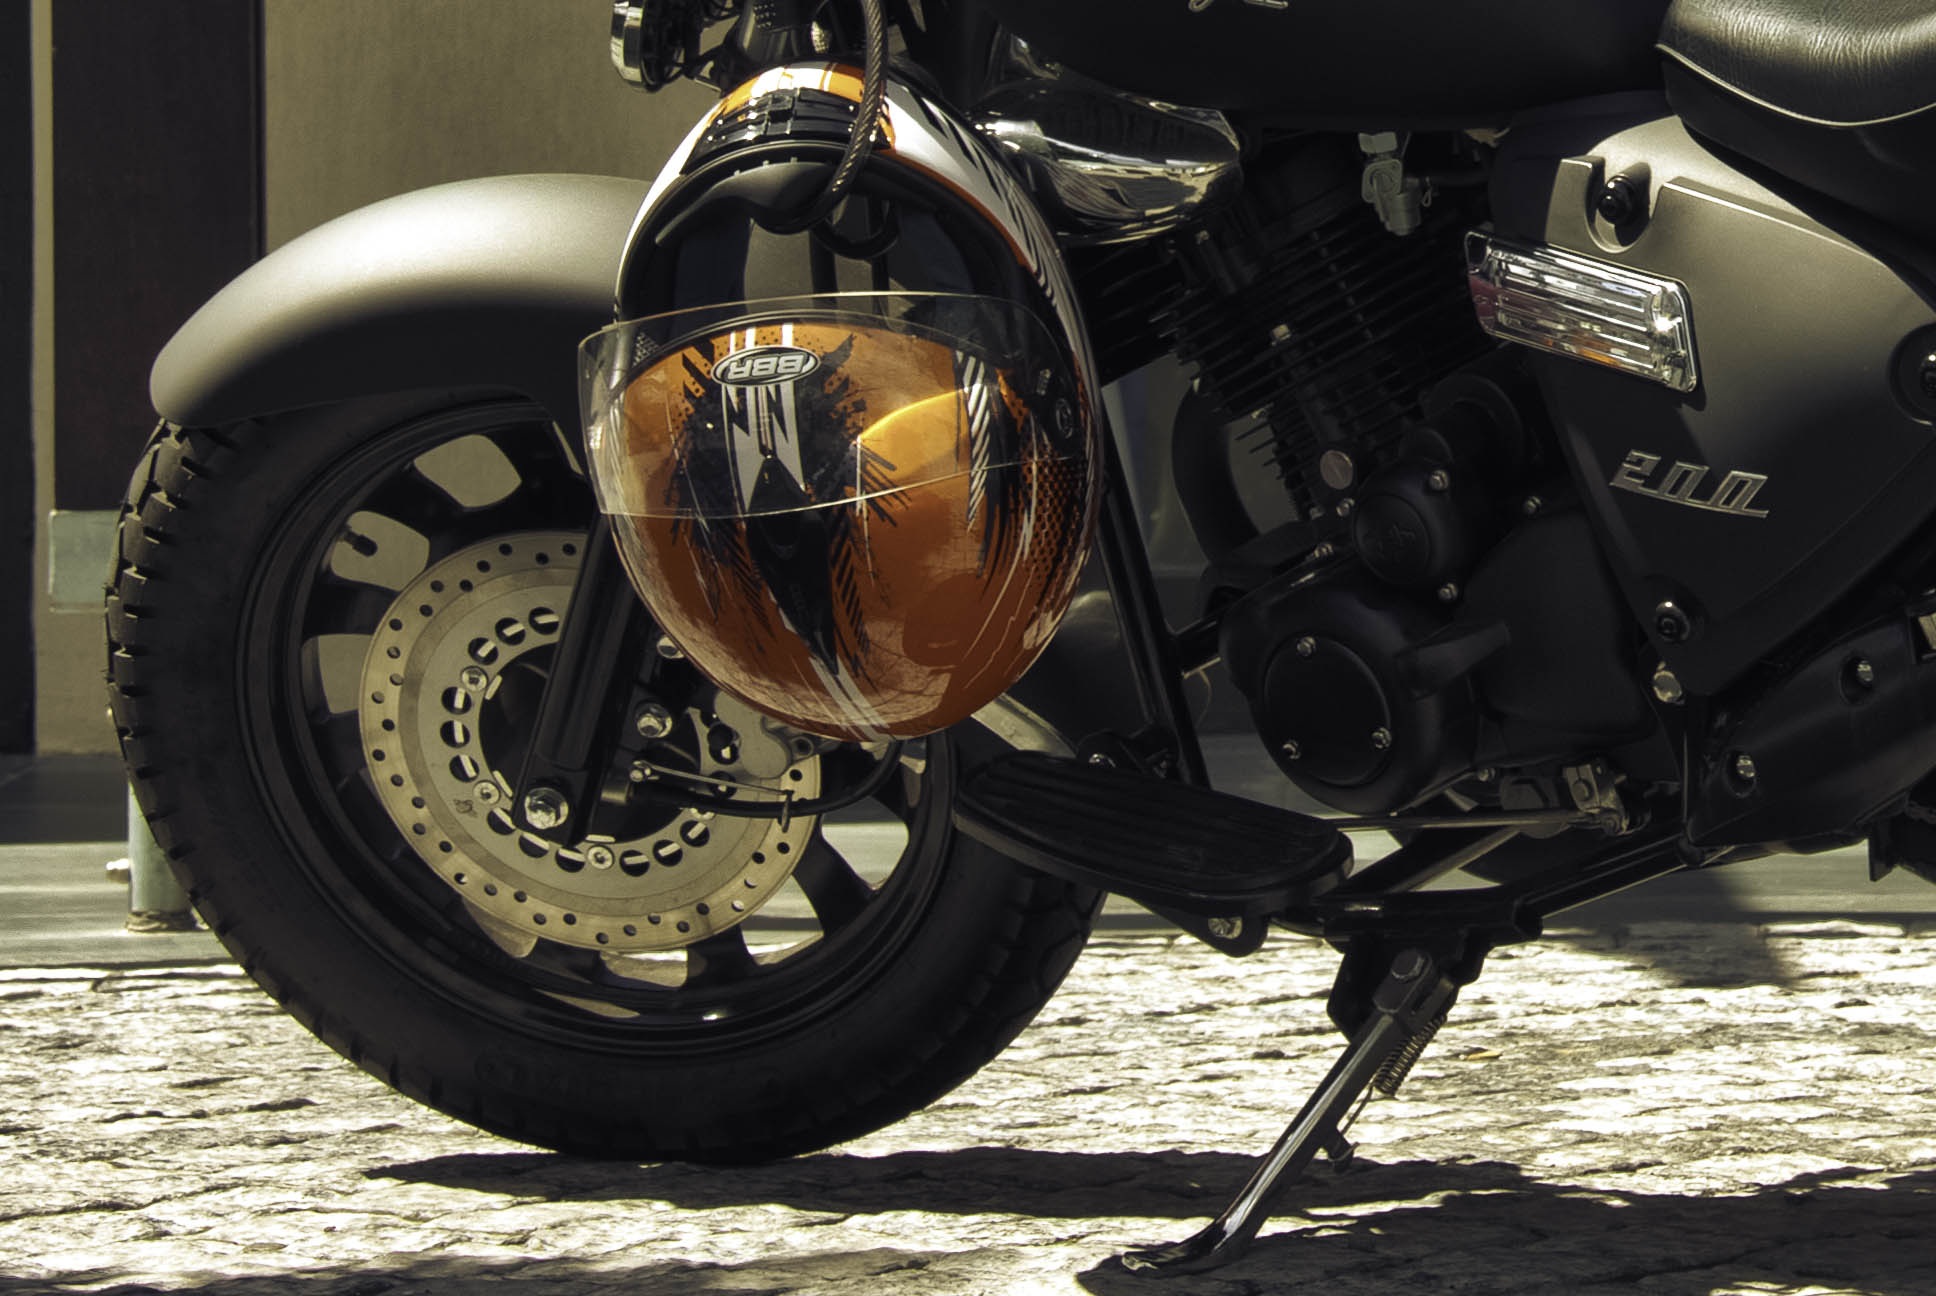
car, wheel, vehicle, motorcycle, ride, black, motorbike, tire, helmet, detail, classic, cruiser, motorcycling, land vehicle, automobile make